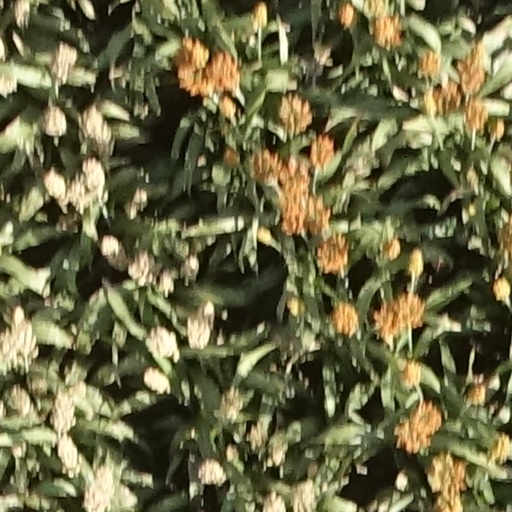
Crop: sorghum